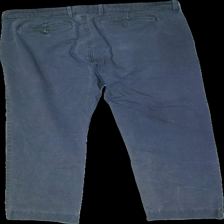
View: back
Type: Trousers
Category: Ladies
Brand: Hamton Republic (Kappahl)
Colors: Grey
Material: 100% cotton
Cut: Regular
Size: 36
Season: All
Stains: Minor
Price range: <50
Recommended usage: Export